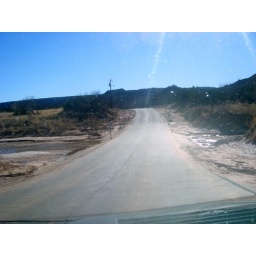
the road and water sometimes goes over it